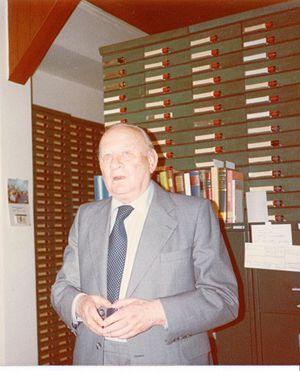
Kurt Ranke est un germaniste et folkloriste allemand.